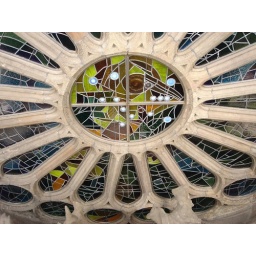
View from above the stain glass window of the Sagrada Familia.